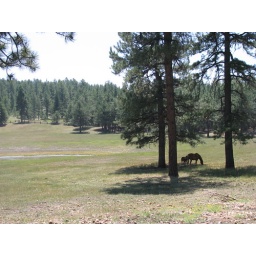
actually a sink hole since there are no natural lakes in this region. water comes from sink holes.